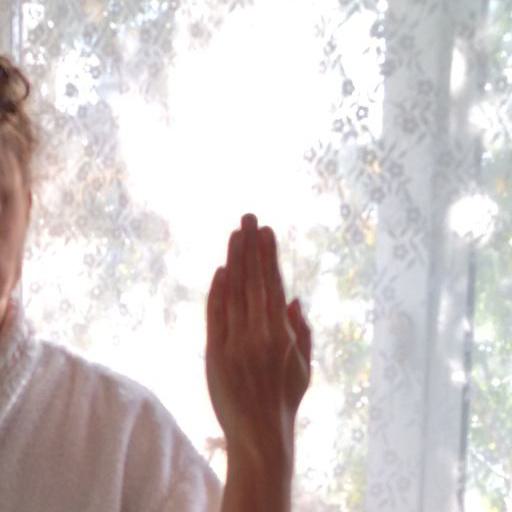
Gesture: stop_inverted